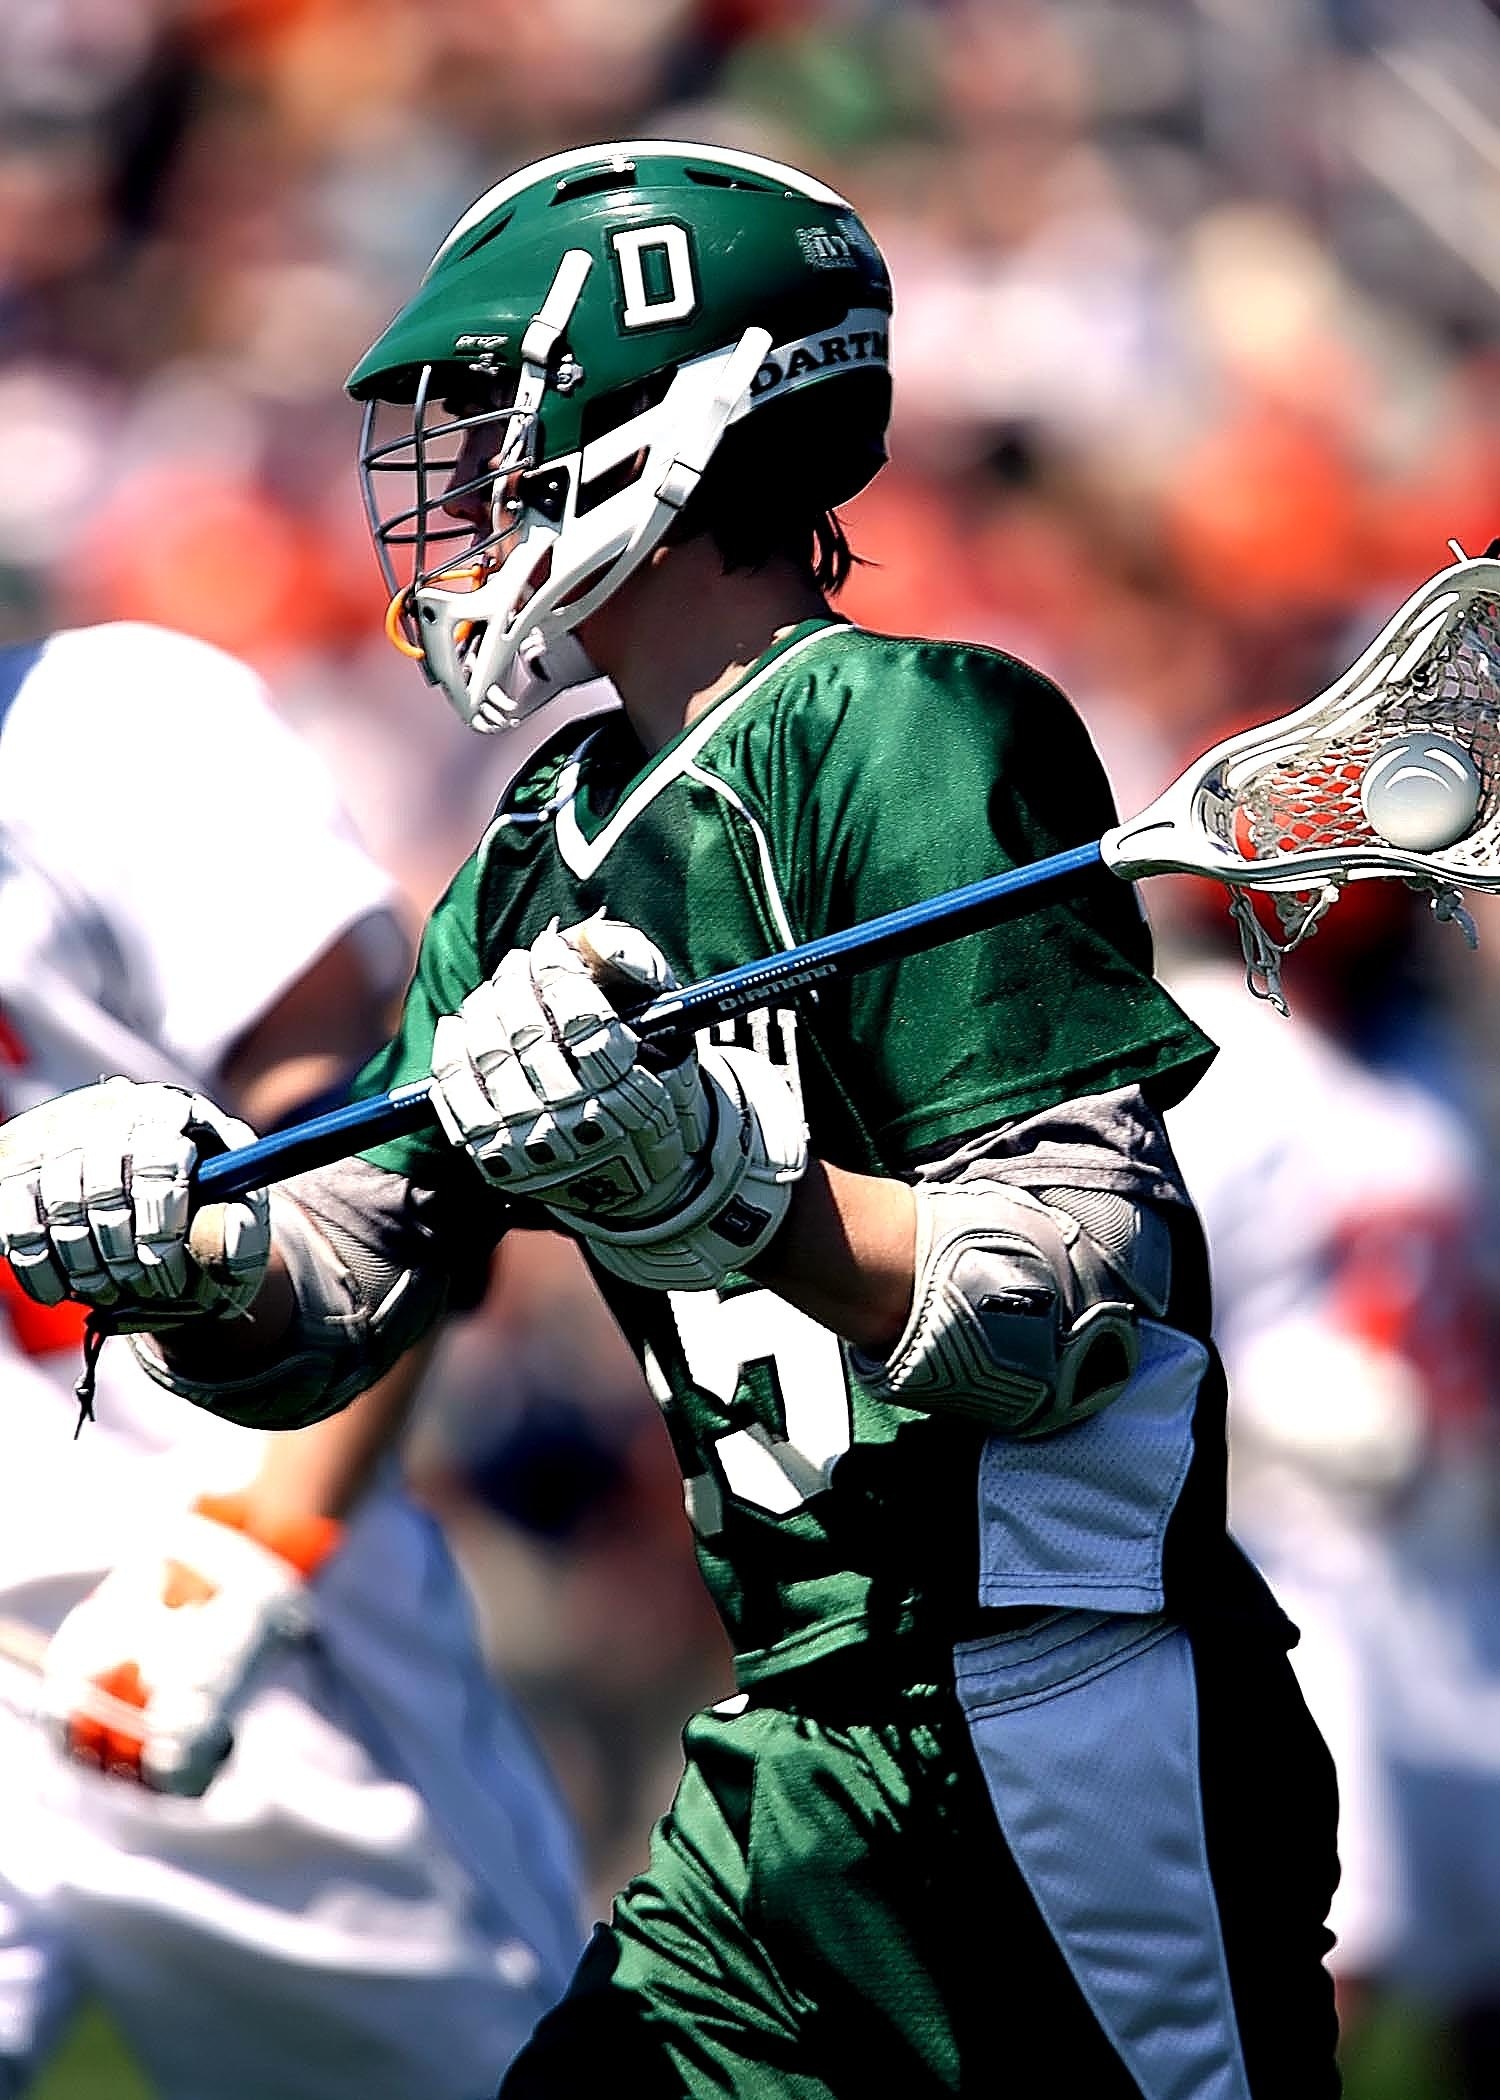
sports gear, sports, lacrosse, helmet, lacrosse stick, Field lacrosse, sports equipment, lacrosse protective gear, player, team sport, personal protective equipment, stick and ball games, stick and ball sports, ball game, tournament, lacrosse helmet, headgear, championship, competition event, jersey, sport venue